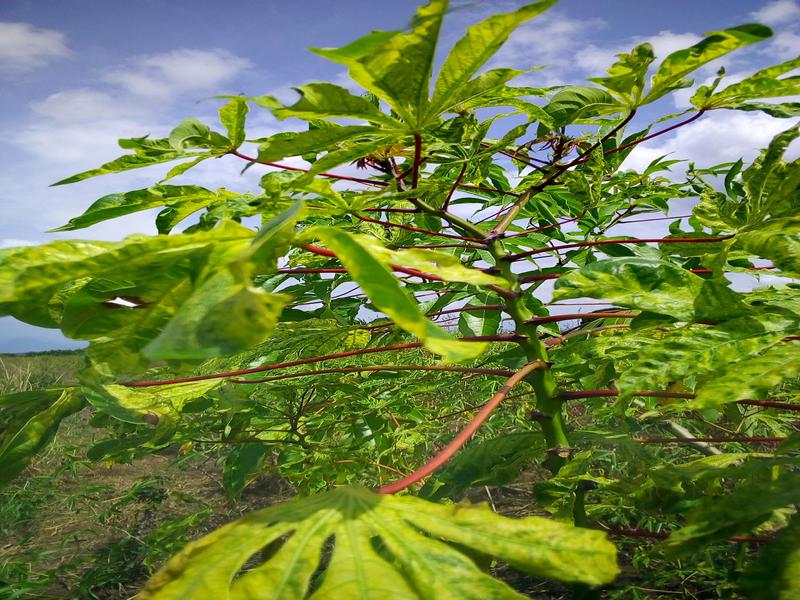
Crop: cassava
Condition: mosaic_disease